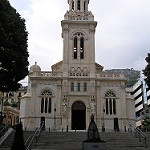
Label: buildings